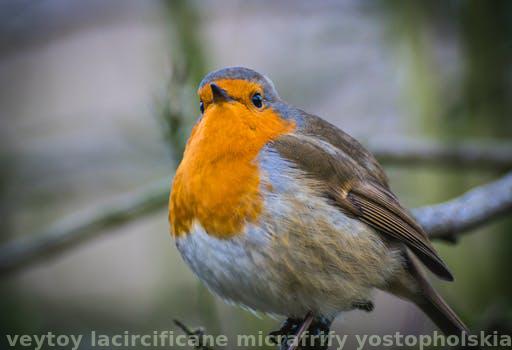
Label: Watermark